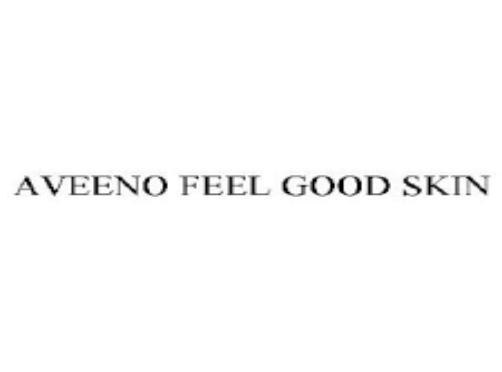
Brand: Aveeno
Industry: Necessities